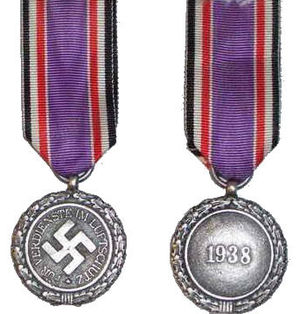
Luftforsvarsmedaljen
Luftforsvarsmedaljen
Luftforsvarsmedaljen var en udmærkelse i det tredje rige